Couillet Treaty

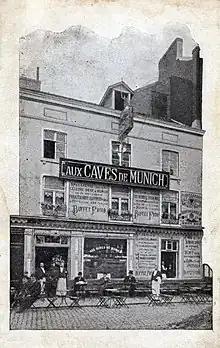
"Aux caves de Munich" brasserie.

The tensions caused by the international situation in the spring of 1914, and the assassination of Archduke François-Ferdinand of Austria on 28 June and its aftermath, led King Albert I to decide on general mobilization on 31 July 1914. Germany demanded free passage for its troops through Belgian territory on 2 August and sent an ultimatum to the government.